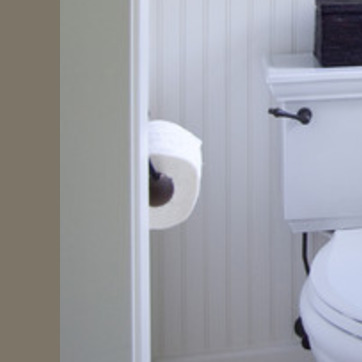
Material: paper